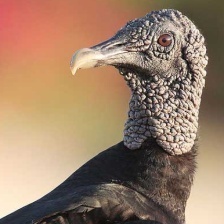
Species: BLACK VULTURE
Scientific name: CORAGYPS ATRATUS
ImageNet parent category: vulture